Germans of Croatia

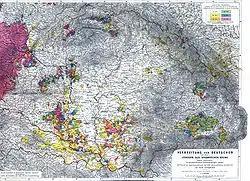
Ethnic Germans in Austro-Hungarian lands, 1890 census

With the dissolution of the Austro-Hungarian Empire and the establishment of the Kingdom of Serbs, Croats and Slovenes, the Germans of Croatia became a minority. In 1920, Germans established the cultural association "Kulturbund". The Kulturbund was banned on April 11, 1924, by Minister of the Interior Svetozar Pribićević. The following government of Ljuba Davidović and the Democratic Party saw the ban lifted.